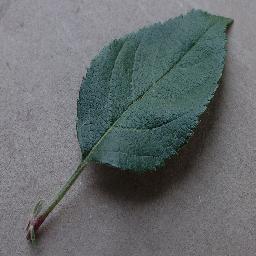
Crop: apple
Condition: healthy